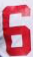
Number: 6